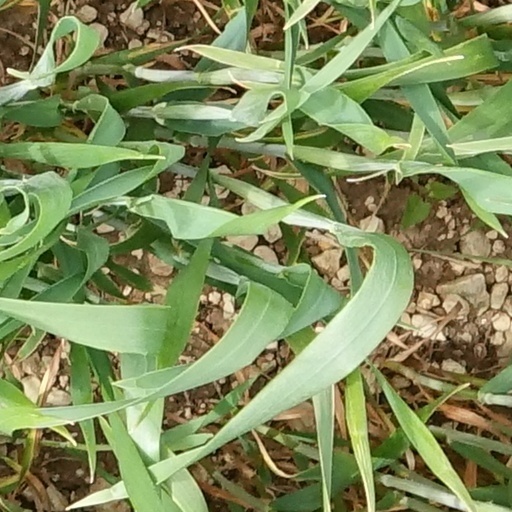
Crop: wheat